Magnetosphere

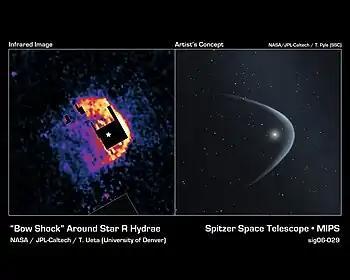
Infrared image and artist's concept of the bow shock around R Hydrae

The bow shock forms the outermost layer of the magnetosphere; the boundary between the magnetosphere and the surrounding medium. For stars, this is usually the boundary between the stellar wind and interstellar medium; for planets, the speed of the solar wind there decreases as it approaches the magnetopause. Due to interactions with the bow shock, the stellar wind plasma gains a substantial anisotropy, leading to various plasma instabilities upstream and downstream of the bow shock.